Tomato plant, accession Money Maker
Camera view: bottom (45 deg); turntable rotation: 0 degrees
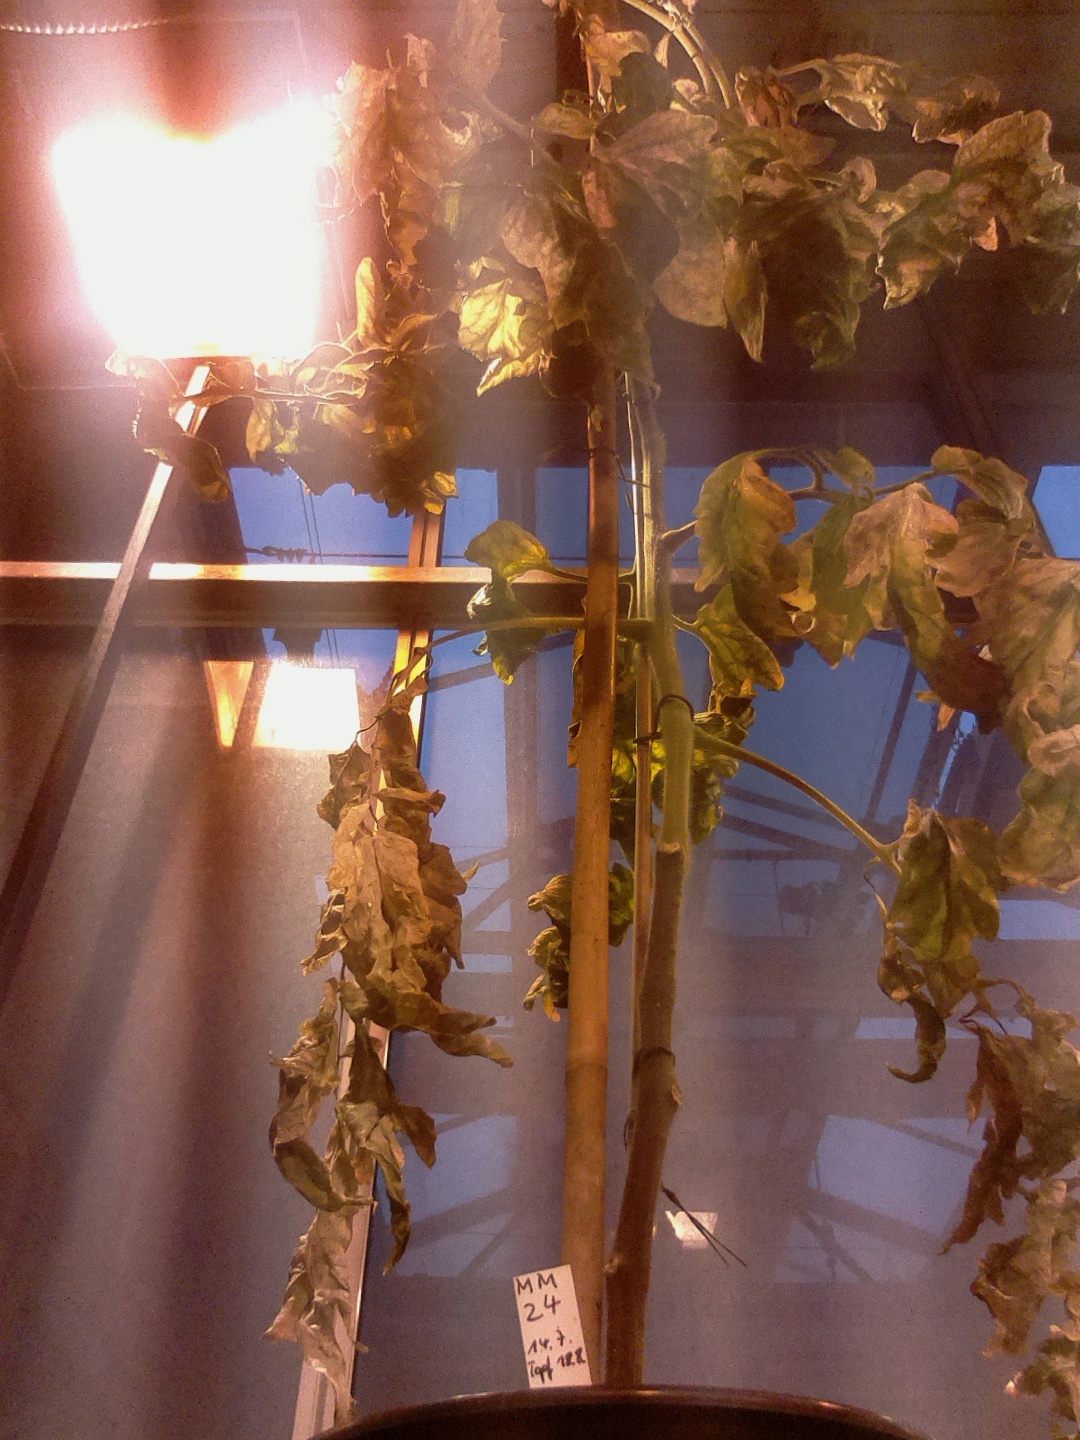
BBCH growth stage 29: 90%-100% Side shoots formed